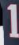
Number: 1